Keoneʻae station

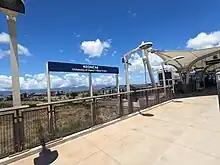
View from the station platform in June 2023

Keoneʻae station is located between Ho‘opili, a 11,750-home development, and the University of Hawaiʻi – West Oʻahu. Other existing homes near the station include a market-priced 318-unit rental apartment complex named The Element, a low-income 120-unit rental housing complex named Kulia, and for-sale mixed-use townhouses with ground-floor retail spaces.